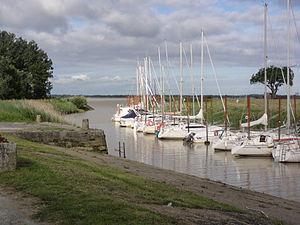
Plassac est une commune du Sud-Ouest de la France, dans le département de la Gironde.